Potato Sack

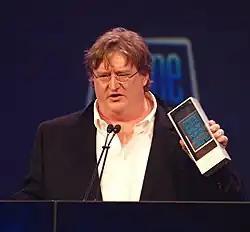
Gabe Newell, president of Valve, is credited with the concept behind the Potato Sack ARG.

The idea of the Potato Sack ARG came from Valve president Gabe Newell sometime around December 2010. Following on the success of the first ARG, he saw a way to promote both the highly anticipated "Portal 2" release along with several independent games through a "Cross Game Design Event". Dejobaan Games' Leo Jaitley believed that Valve targeted developers that had proven track records of working with other developers, and not necessarily for the sales or popularity of the specific games. Valve invited the twenty independent developers to their headquarters on December 16, though did not explain the rationale for the visit. Only there did Valve explain the promotion, with the ultimate goal being the early release of "Portal 2" at the conclusion of the ARG, according to Gaijin Games' CEO Alex Neuse. According to Rob Jagnow of Lazy 8 Studios, Valve assured the developers of an open relationship, stating that they had "No constraints. No NDAs." and that the project was "built on trust and mutual respect". Jaitley commented "most studios got involved knowing that there was likely to be some payoff, but without anything upfront or any promises of riches".